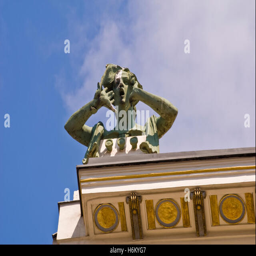
female sculpture at the top